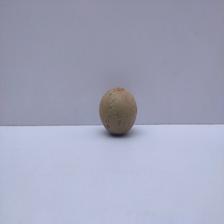
Size: Small